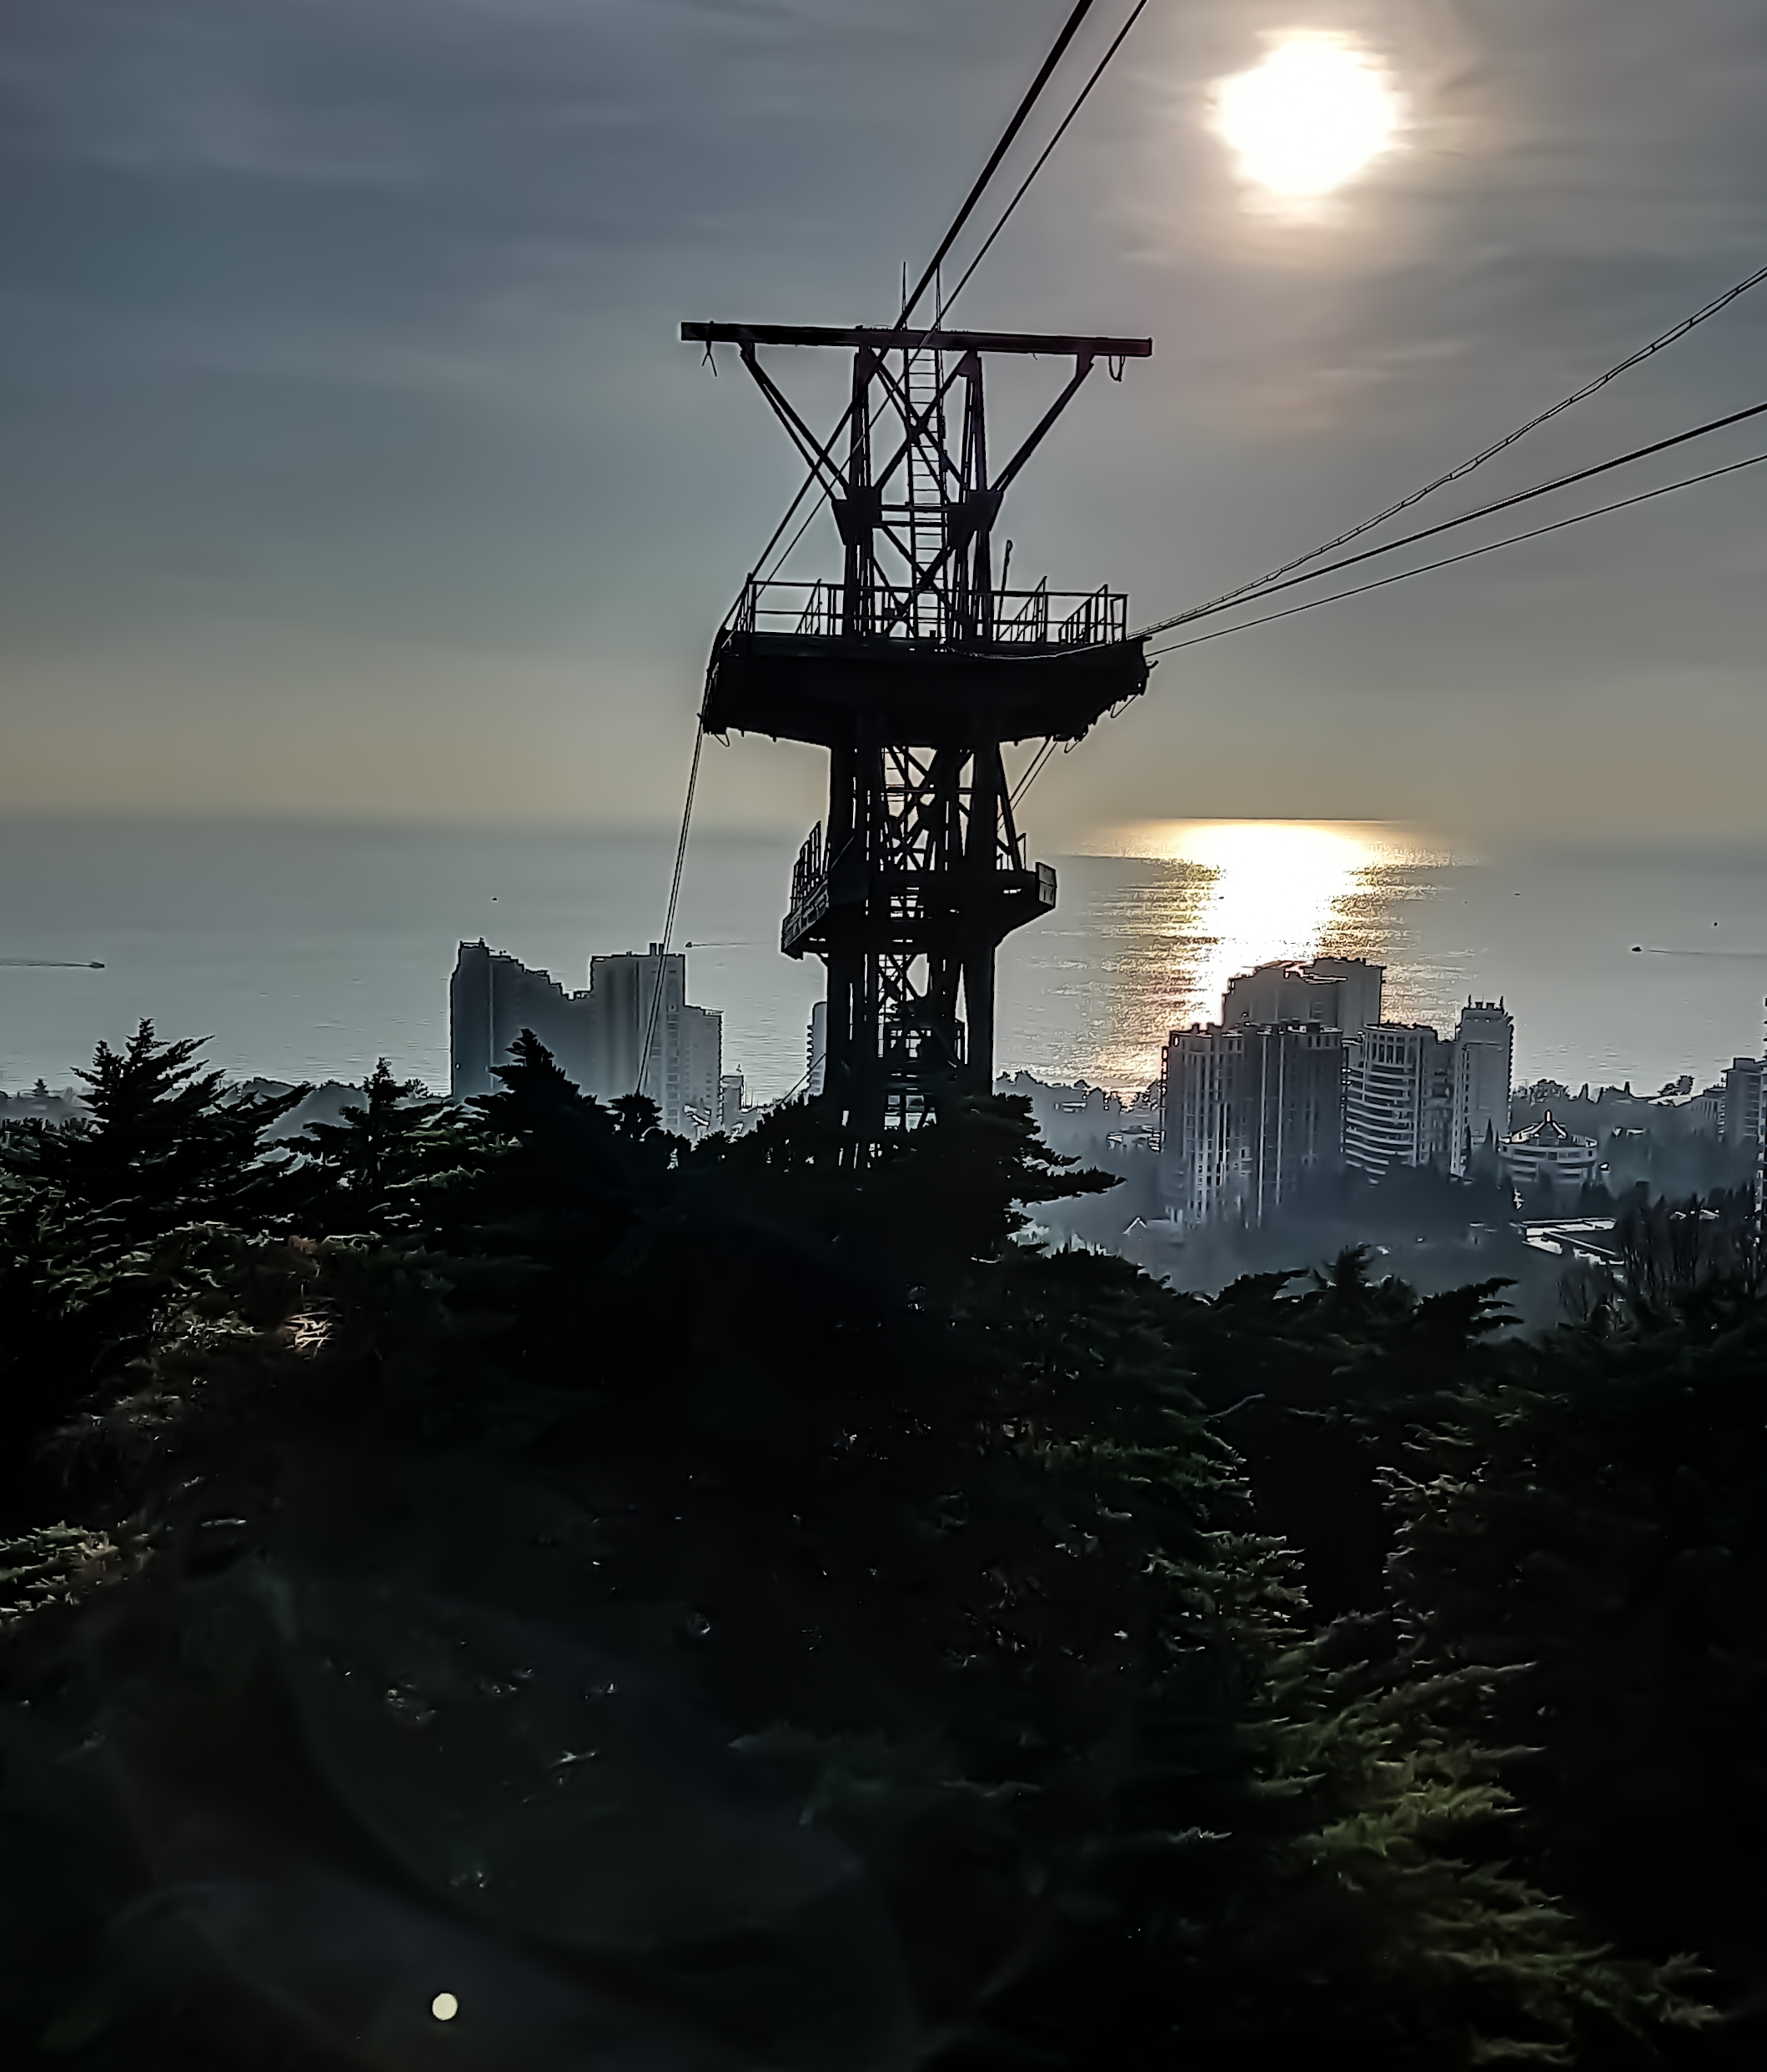
sea, sky, cloud, atmosphere, water, afterglow, electricity, dusk, overhead power line, tower, atmospheric phenomenon, transmission tower, sunset, horizon, city, electrical supply, public utility, calm, sunrise, tree, evening, landscape, darkness, telecommunications engineering, winter, reflection, astronomical object, antenna, wire, ocean, heat, sound, night, wind, backlighting, silhouette, skyscraper